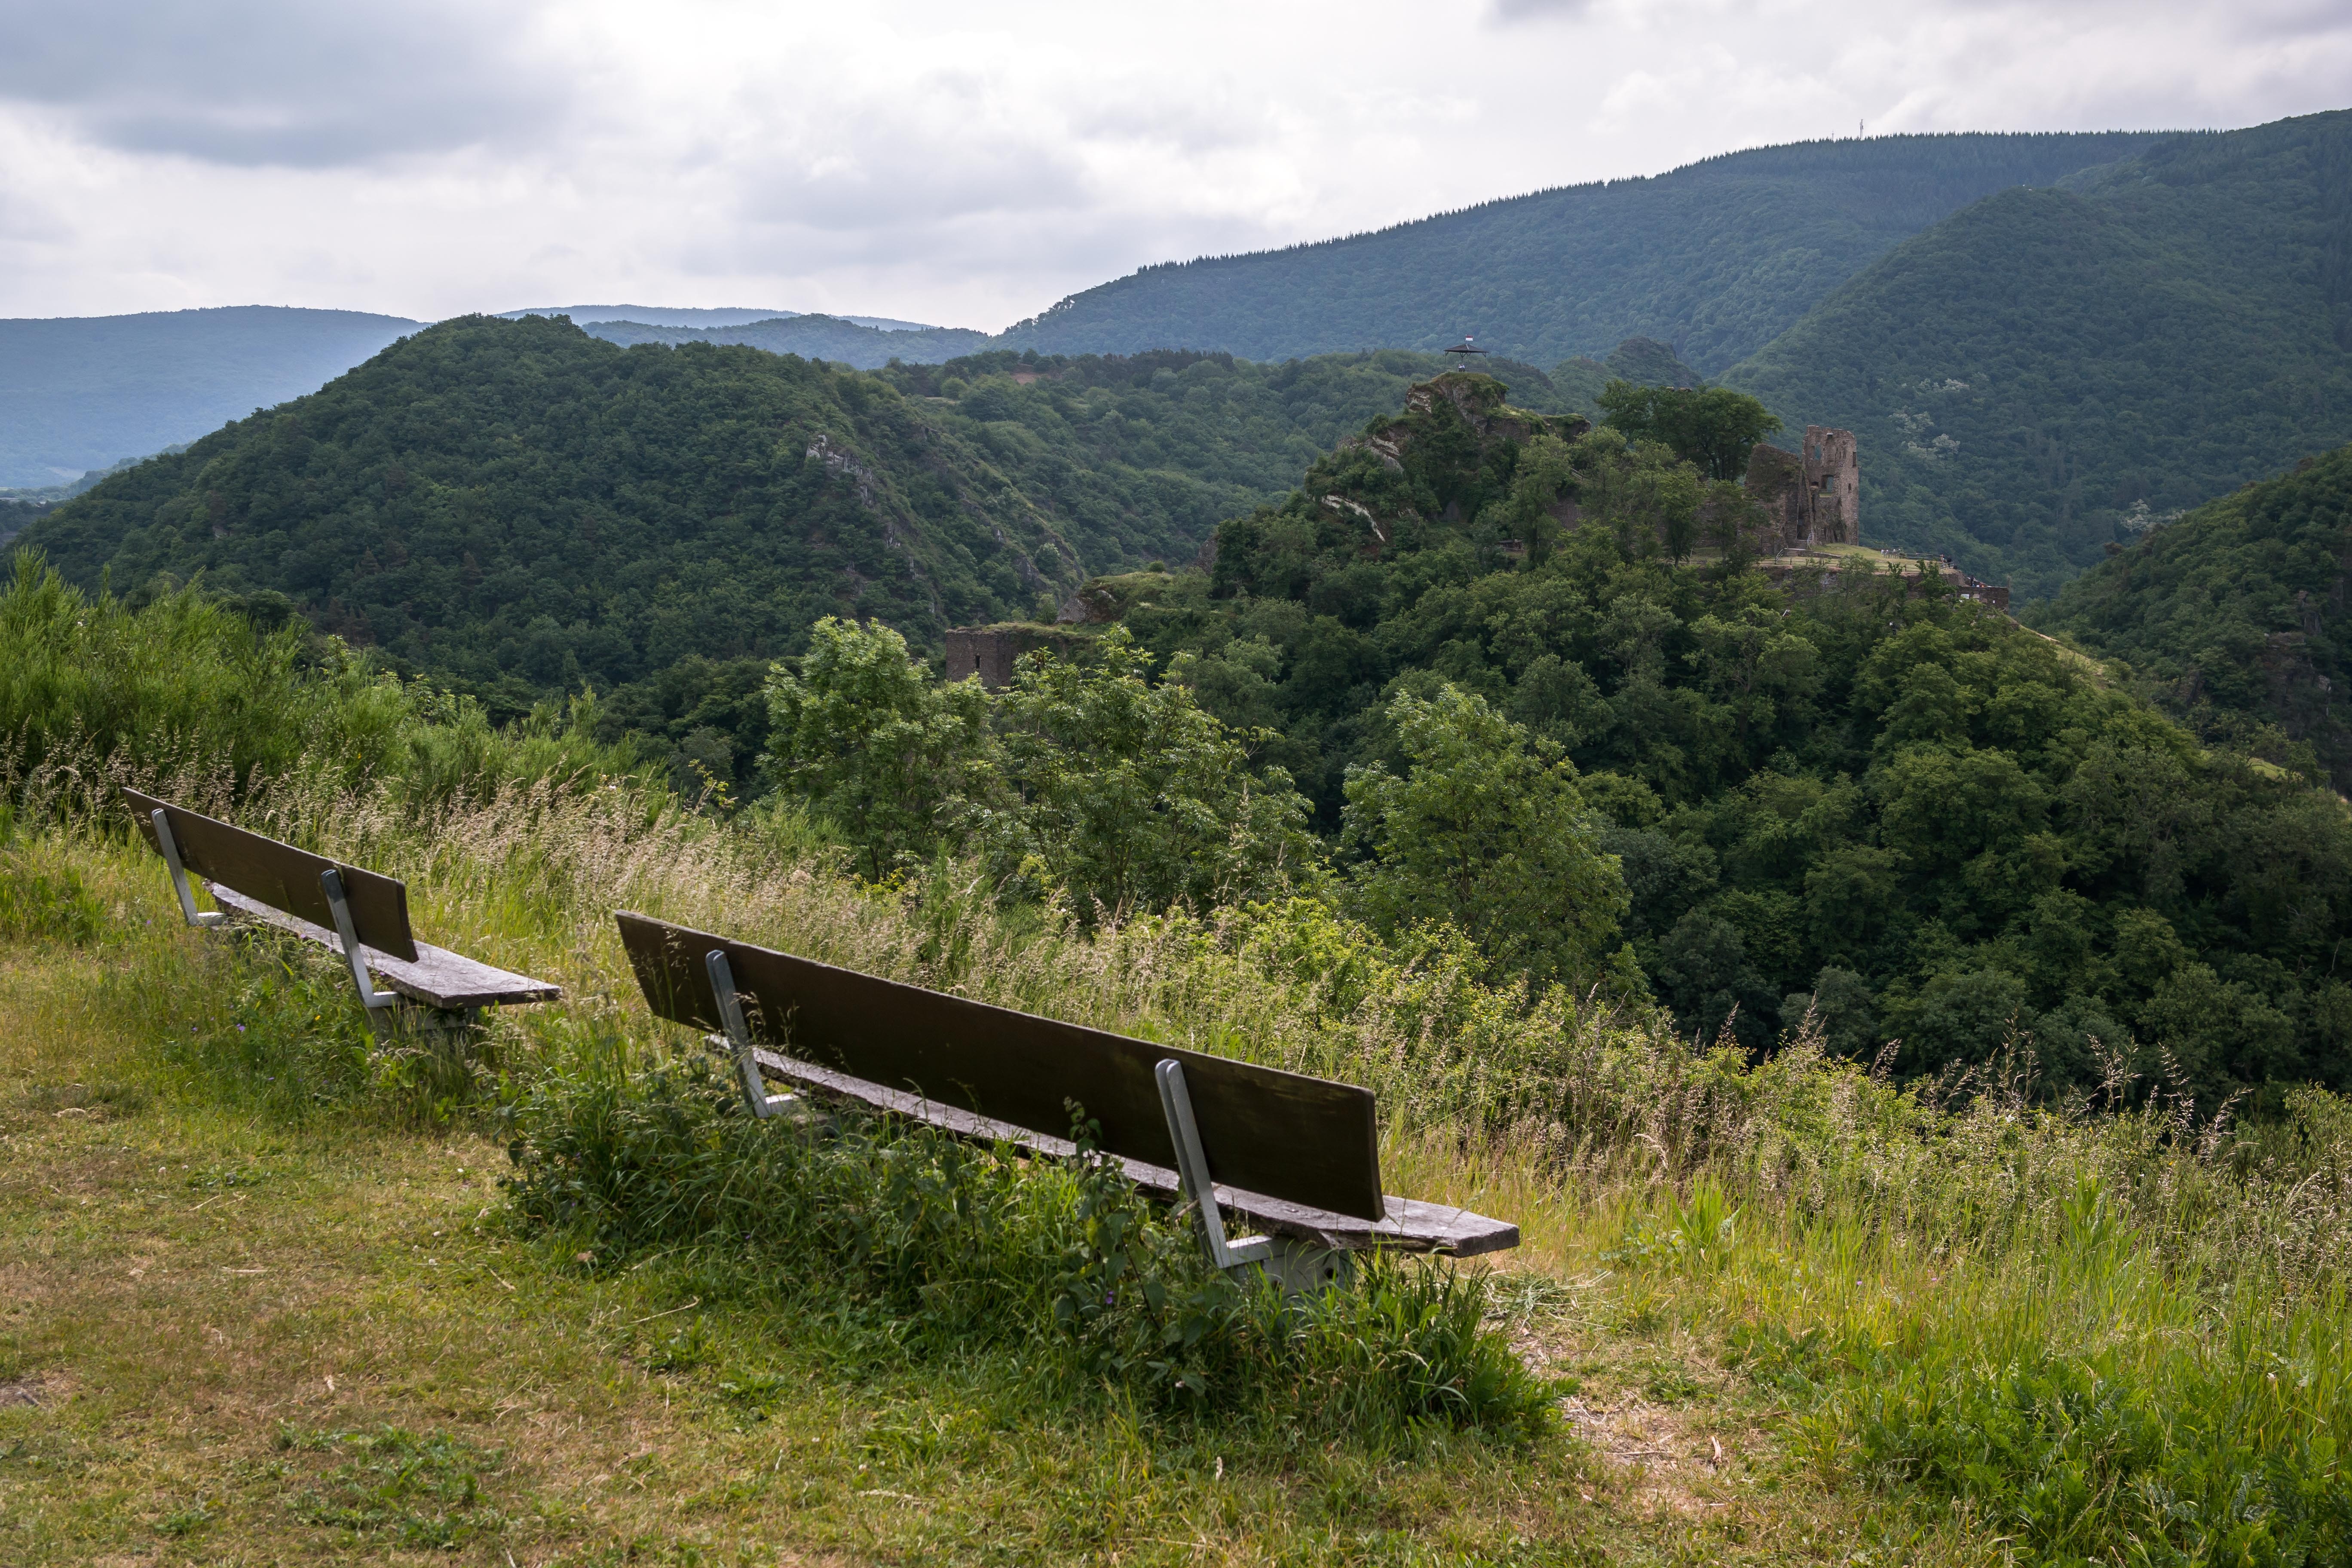
forest, wilderness, mountain, sky, hiking, hill, seat, lake, adventure, view, river, mountain range, panorama, vehicle, castle, rest, reservoir, ruin, ridge, sit, clouds, bank, mountains, vision, outlook, germany, break, mood, loch, eifel, ecosystem, sachsen, highlands, wanderer, recovery, rural area, click, rest pause, burgruine, ahr valley, ahr, castle are, mountainous landforms